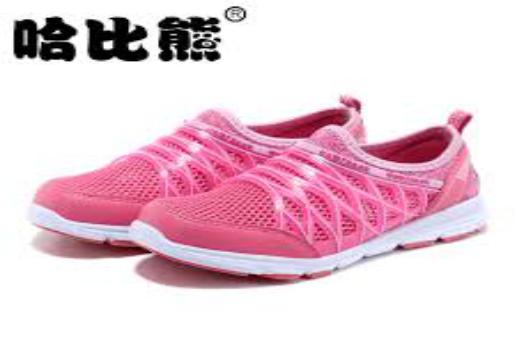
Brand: habixiong
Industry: Clothes